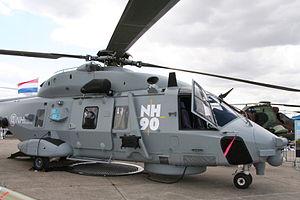
NHIndustries NH90 NFH (version navale) - Salon du Bourget 2009